Dumfries House

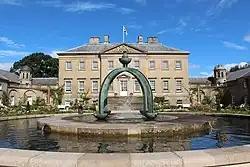
Dumfries House and the Mahfouz Fountain, 2016

Dumfries House is a Palladian country house in Ayrshire, Scotland. It is located within a large estate, around west of Cumnock. Noted for being one of the few such houses with much of its original 18th-century furniture still present, including specially commissioned Thomas Chippendale pieces, the house and estate is now owned by The King's Foundation, a charity which maintains it as a visitor attraction and hospitality and wedding venue. Both the house and the gardens are listed as significant aspects of Scottish heritage.